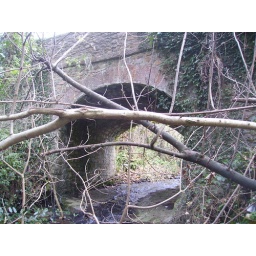
This substantial bridge carried the former Exeter-Chudleigh turnpike road over the Bramble Brook.